British Columbia Civil Liberties Association

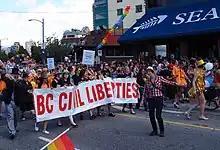
BC Civil Liberties Association at the July 31, 2011 Vancouver Pride Festival

The association organizes forums across British Columbia on a variety of topics, including national security, social justice law reform, HIV disclosure laws, and food rights. It also organizes speaking events, with past speakers including: Jameel Jaffer, Deputy Legal Director at the American Civil Liberties Union; The Right Honourable Beverley McLachlin, Chief Justice of Canada; Michael Ignatieff, Harvard professor and former leader of the Liberal Party of Canada; John Ralston Saul, philosopher, novelist, and essayist; and Maher Arar, a Canadian citizen who was tortured after being deported to Syria by U.S. authorities.